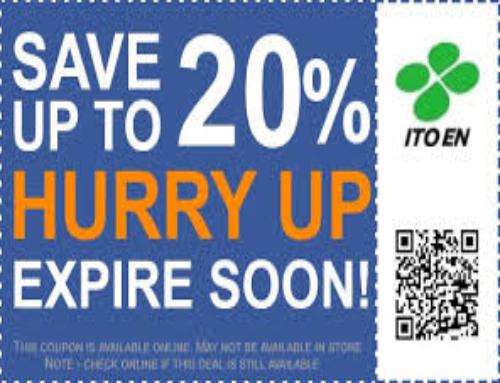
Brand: Ito En
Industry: Food